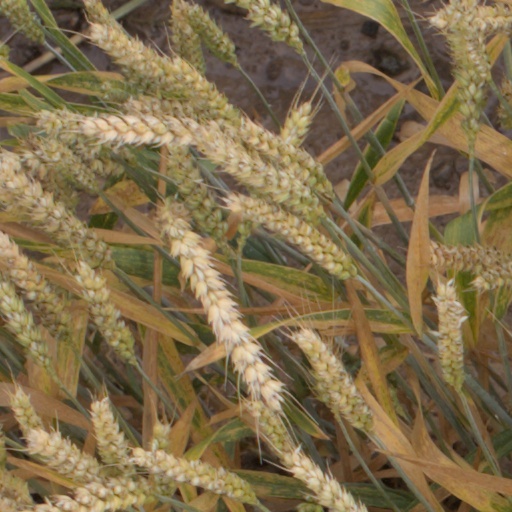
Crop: wheat